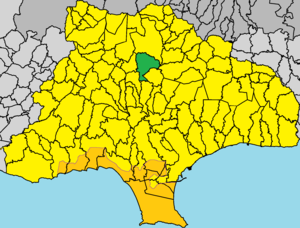
Ágios Mámas est un village de Chypre de plus de 114 habitants.